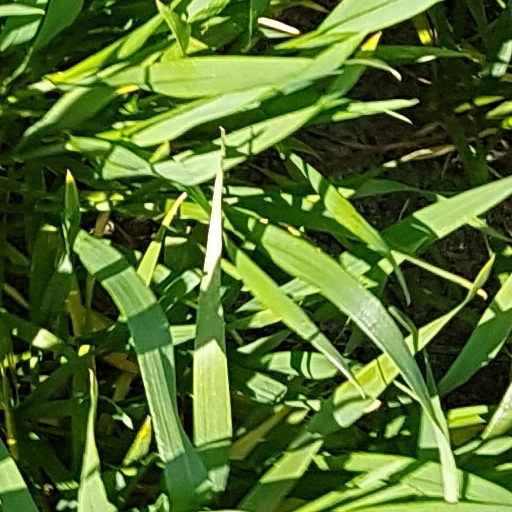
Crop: wheat